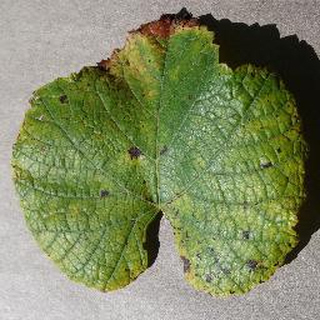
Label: grape_leaf_blight